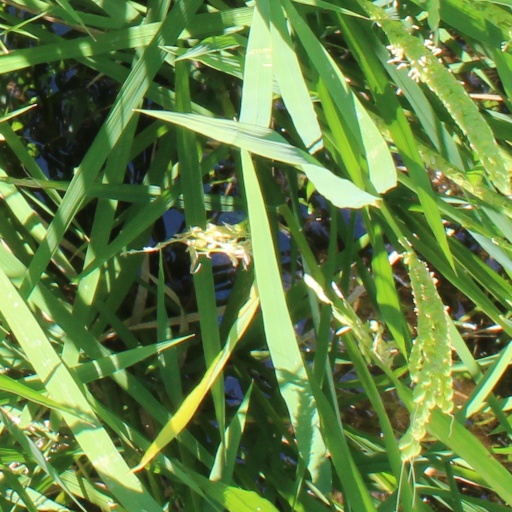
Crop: rice